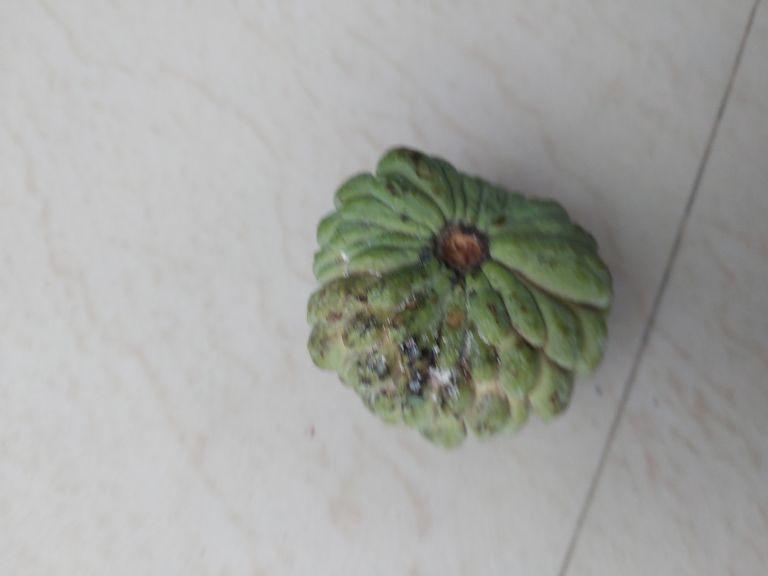
Disease label: Leaf spot on fruit